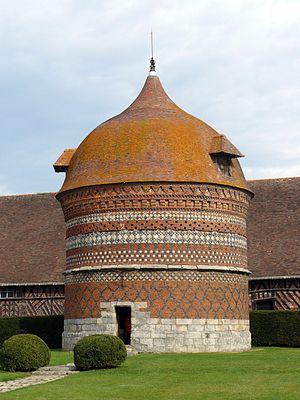
Manoir d'Ango (Varengeville-sur-Mer, Seine-Maritime, France)
Le manoir d'Ango est une demeure Renaissance, situé dans la commune de Varengeville-sur-Mer, dans le département français de la Seine-Maritime, en région Normandie, et édifié par Jean Ango.